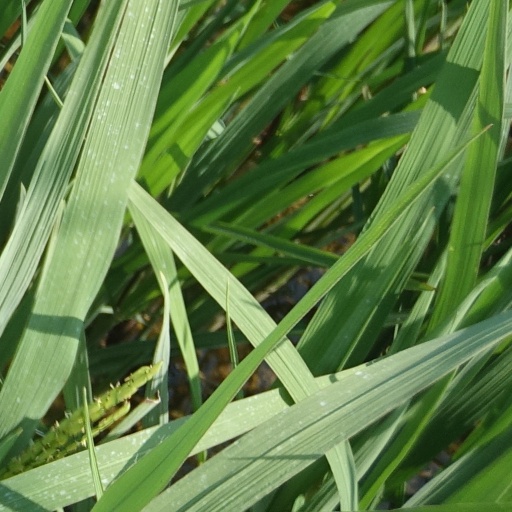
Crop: rice